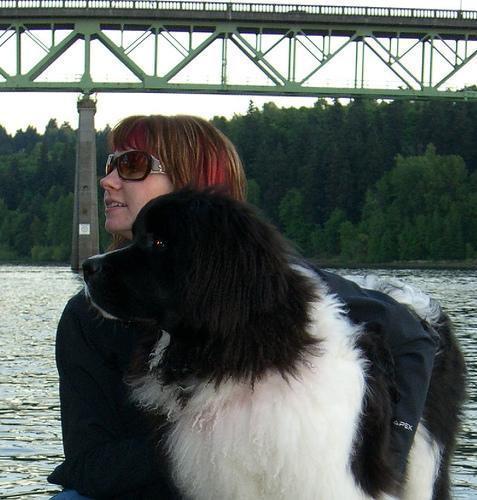
Newfoundland